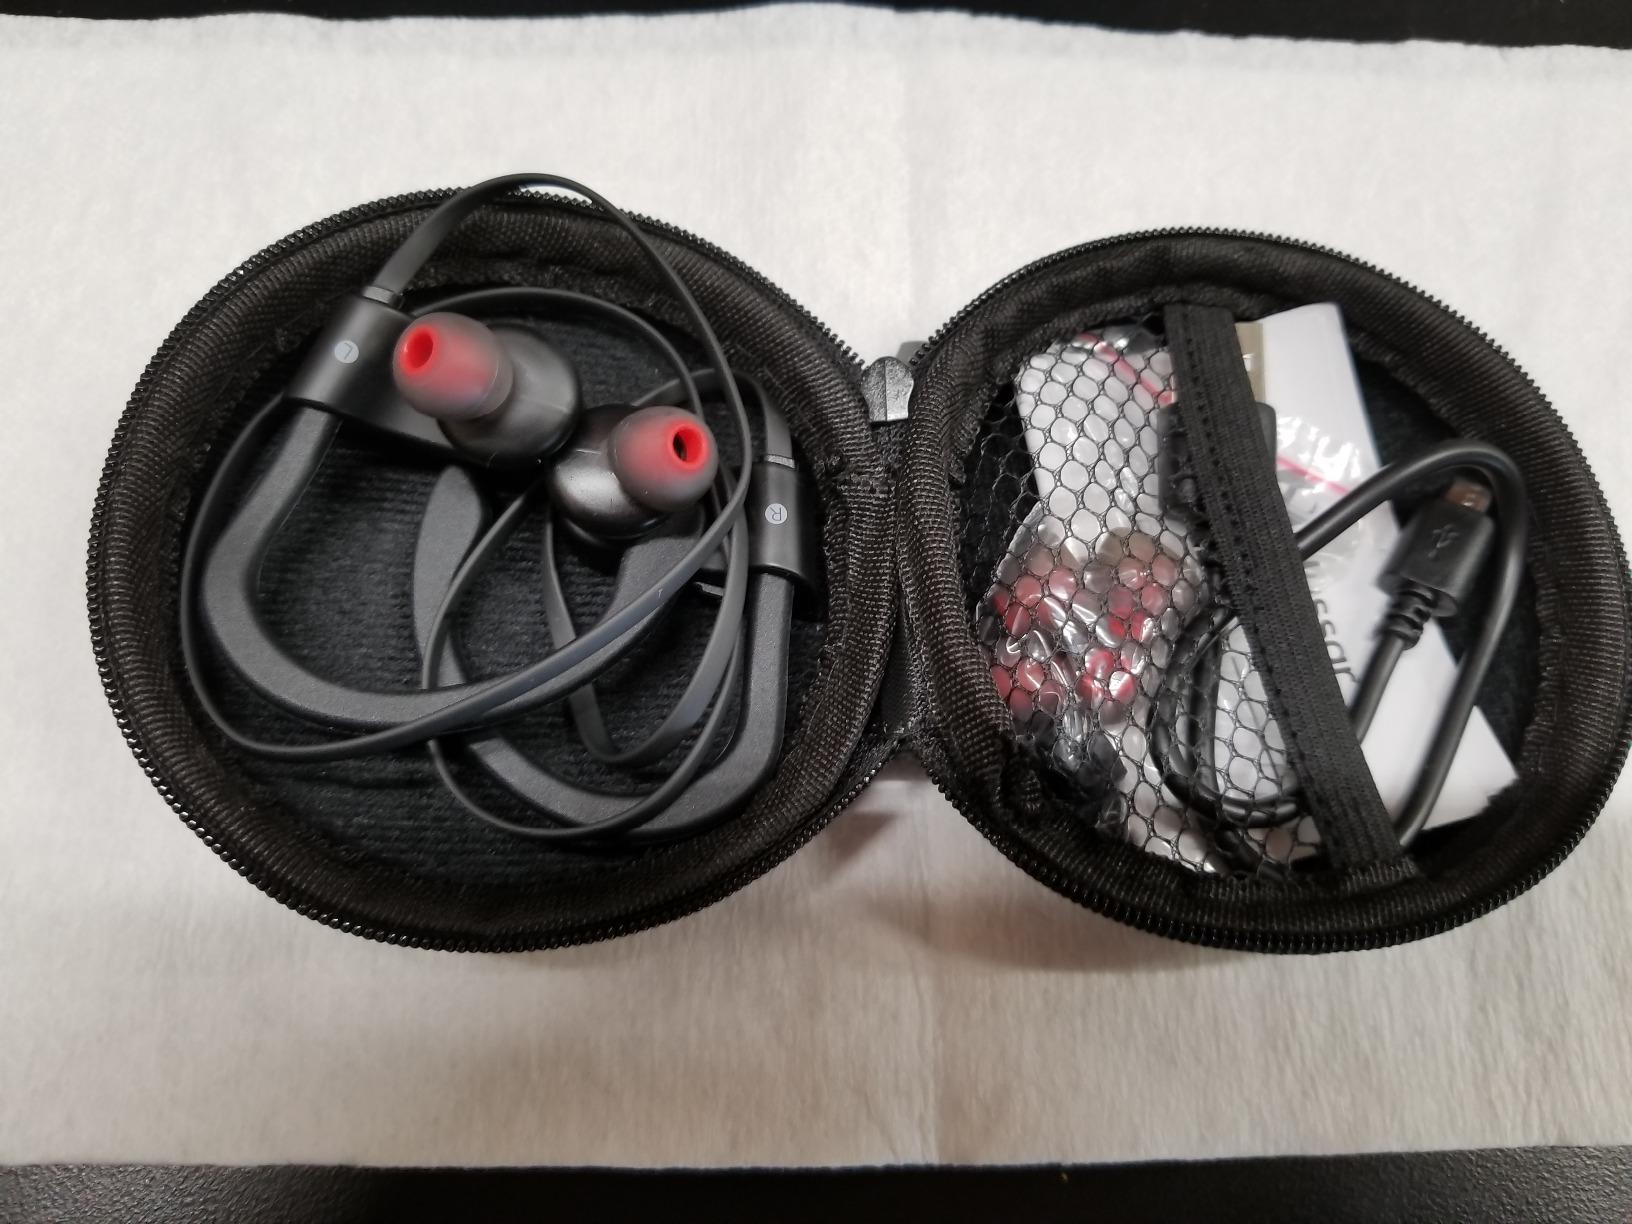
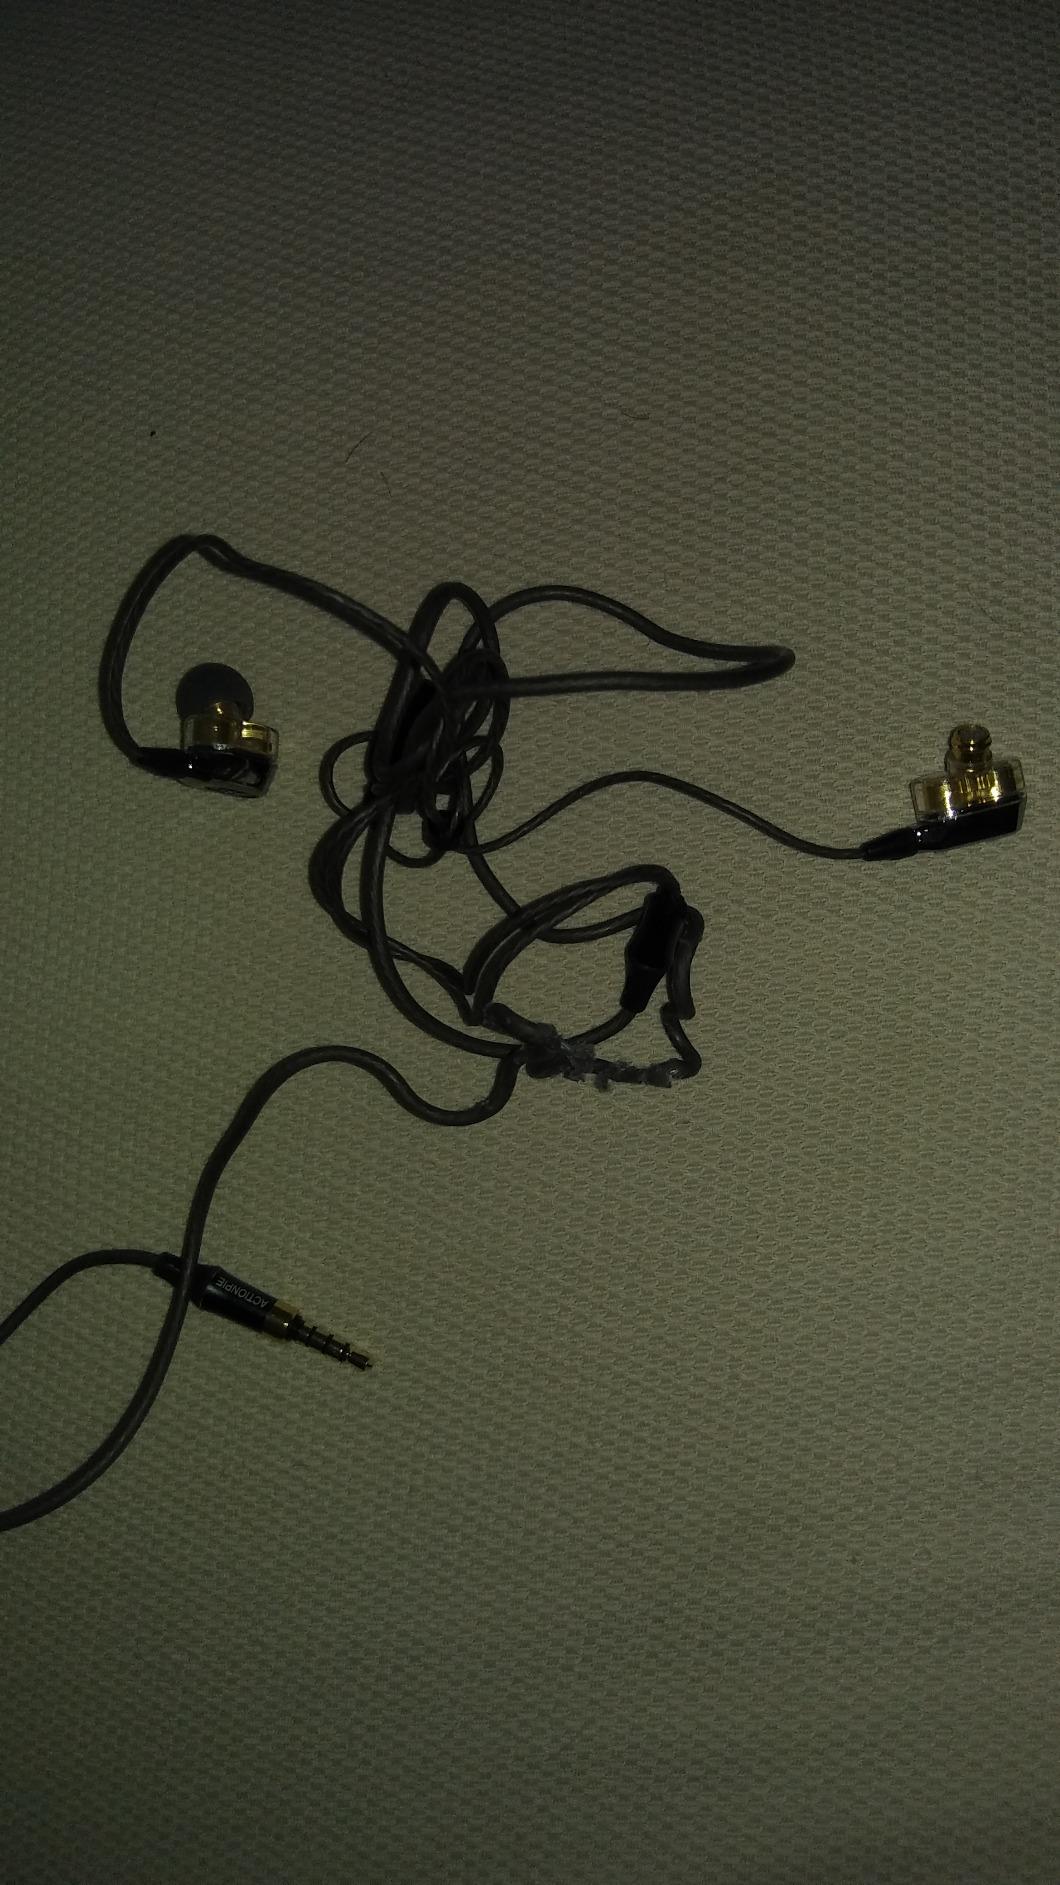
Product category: headphones
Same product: no